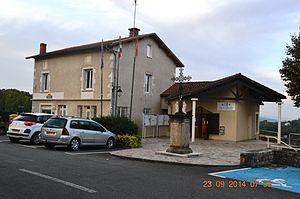
Asprières est une commune française située dans le département de l'Aveyron en région Occitanie.